Osasu Edobor

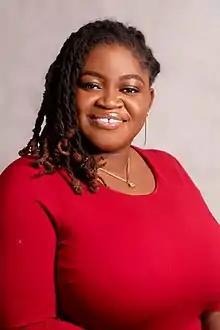

Osasu Edobor (formerly known as Osasu Paul-Azino) is a Nigerian gender advocate and founder of Think Help Restore (THR) Media and the Safe Space Initiative. She is a licensed mental health first-aider, peer educator trainer, and counselor. As a campaigner for gender inclusion, Osasu created the HERFessions app, which provides support for survivors of sexual abuse. She is a 2018 Mandela Washington Fellow alumna and a Young African Leaders Initiative member.